Beyond the Blackboard

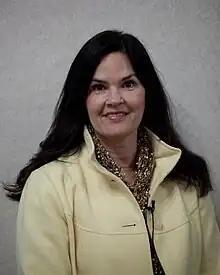
Stacey Bess

Beyond the Blackboard is a Hallmark Hall of Fame made-for-television drama film starring Emily VanCamp and Treat Williams. It is based on the memoir by Stacey Bess titled "Nobody Don't Love Nobody".